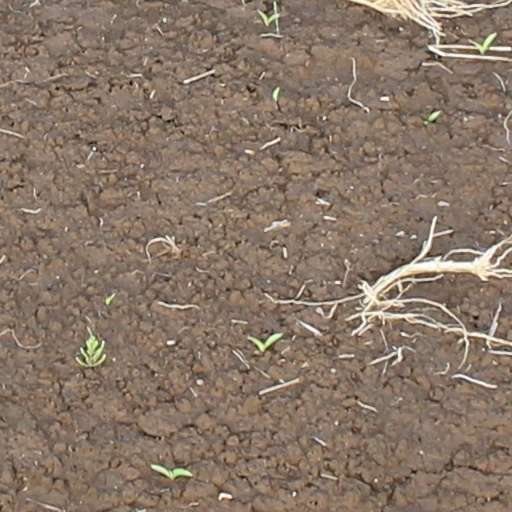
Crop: wheat